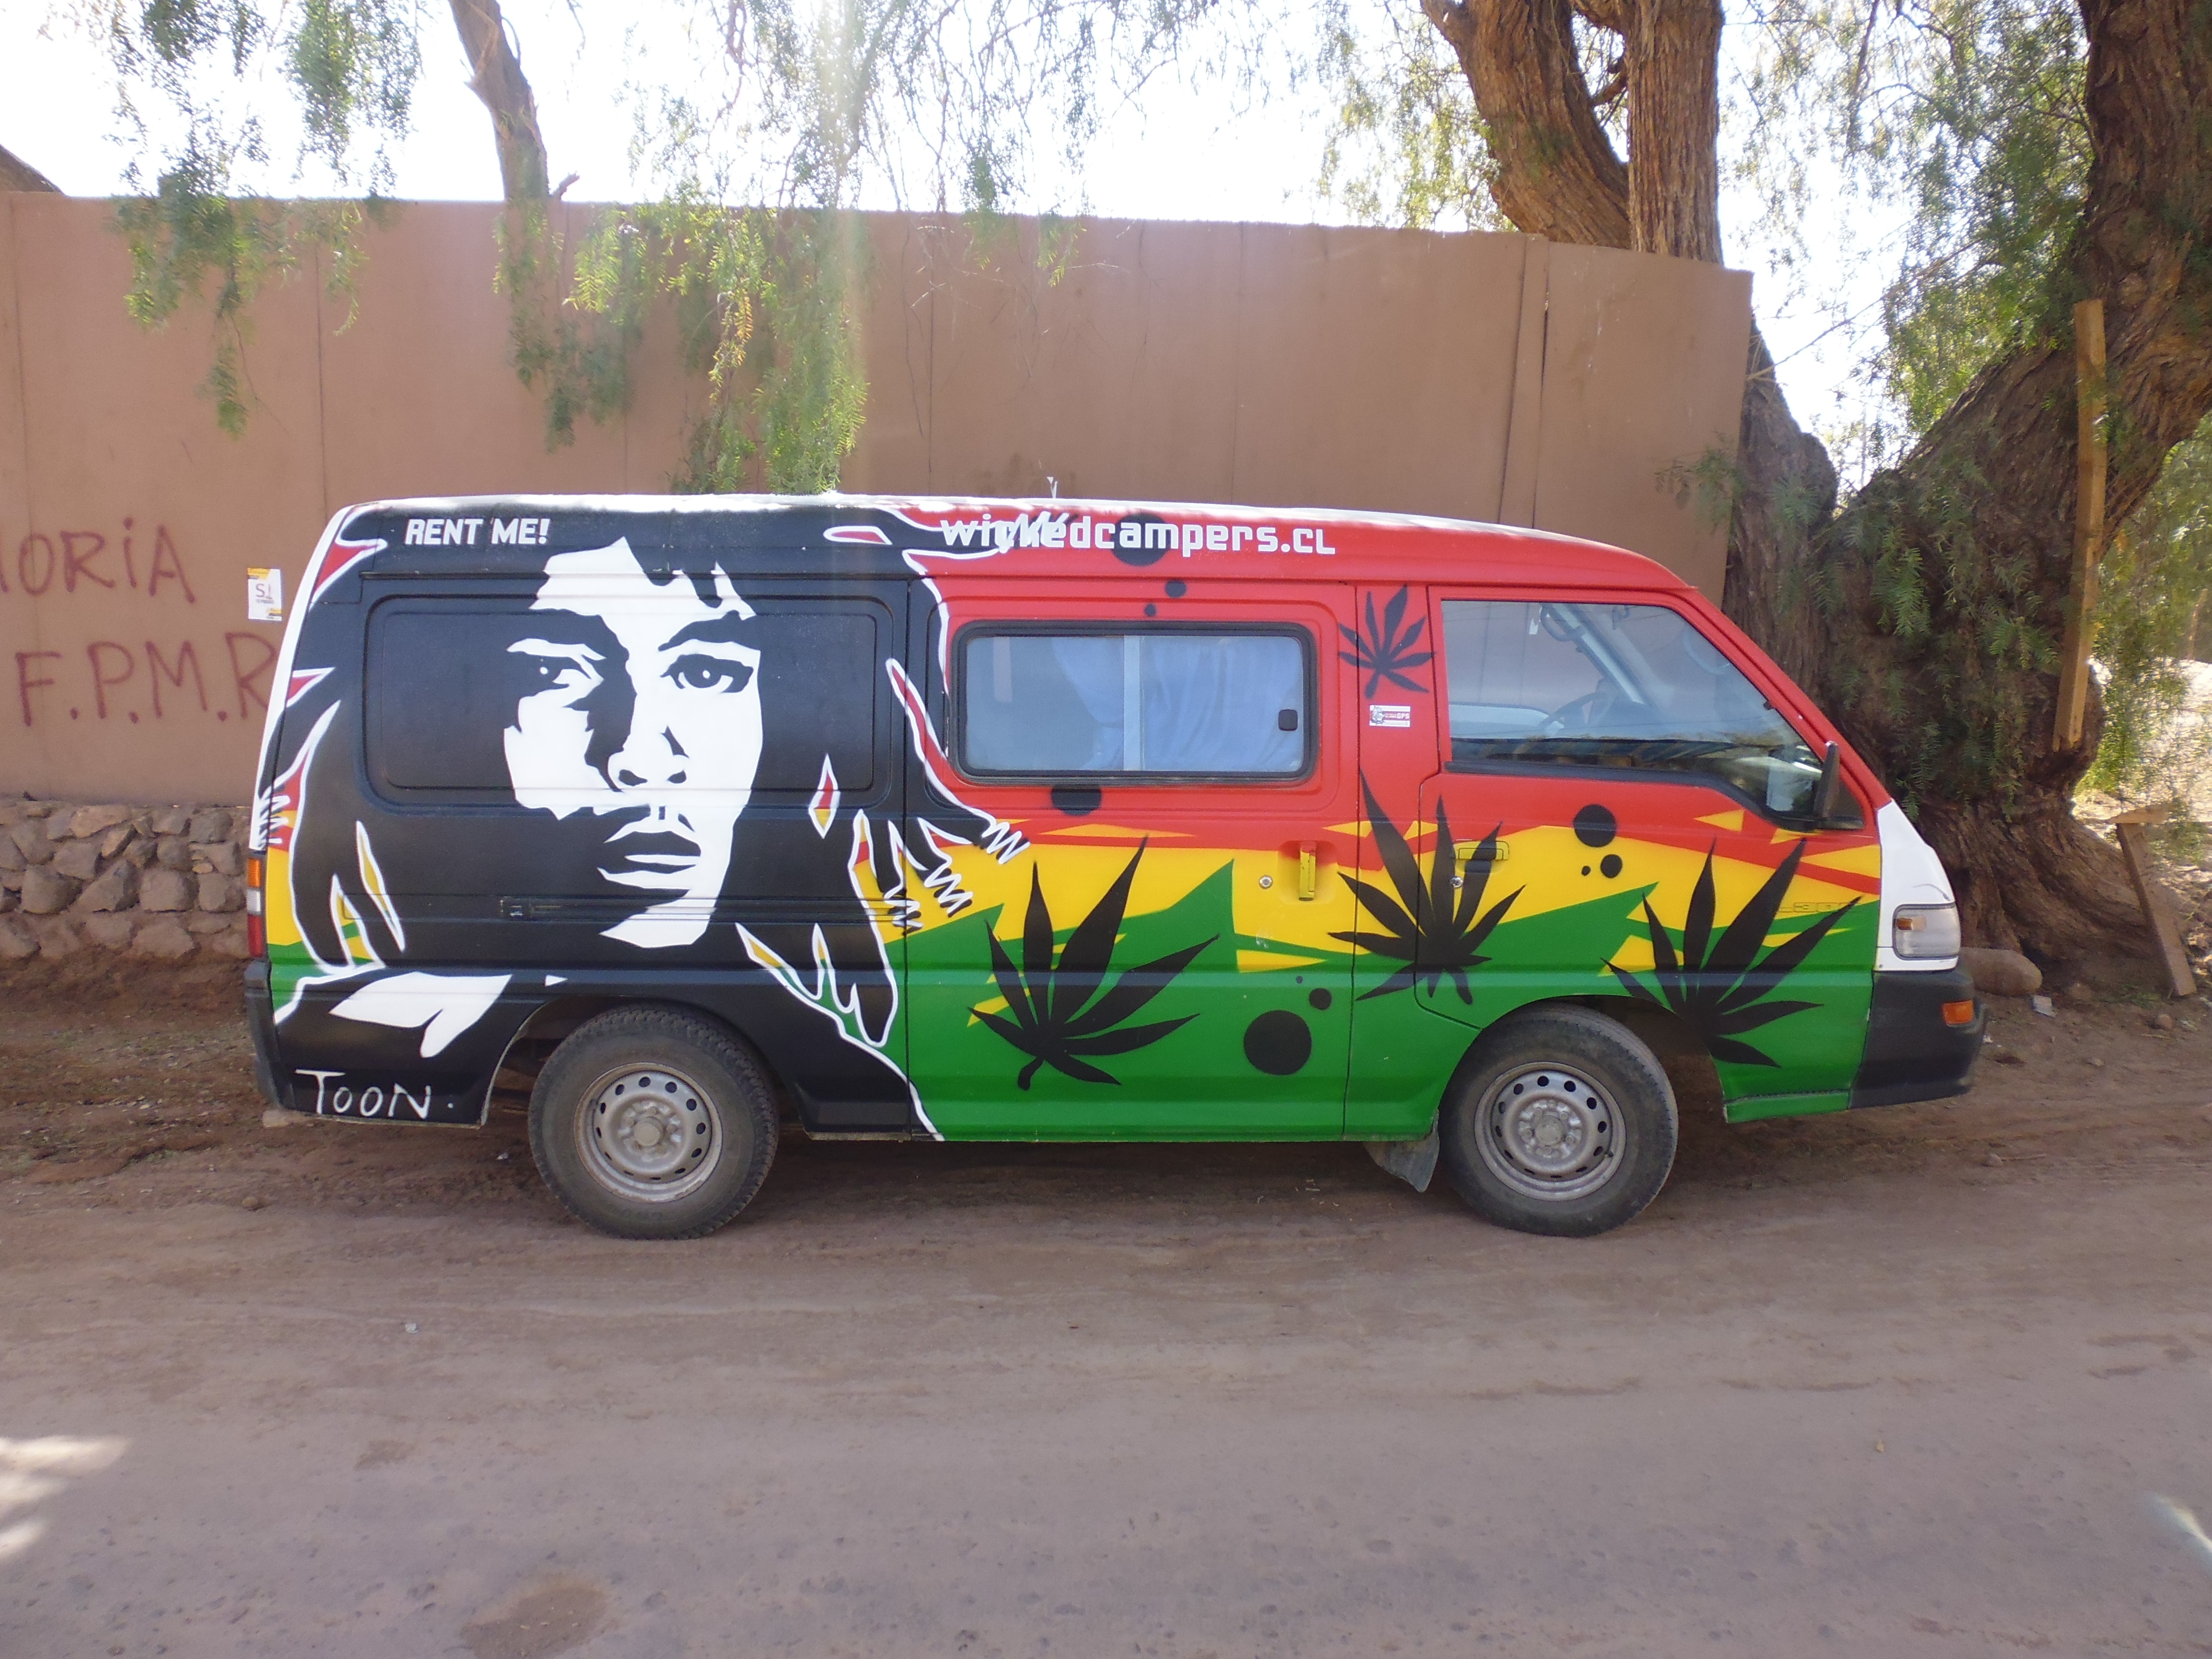
car, van, truck, vehicle, africa, graffiti, painting, long hair, bus, psychedelic, dream, jamaica, reggae, hippie, dreadlocks, drugs, marijuana, bob marley, land vehicle, automobile make, off roading